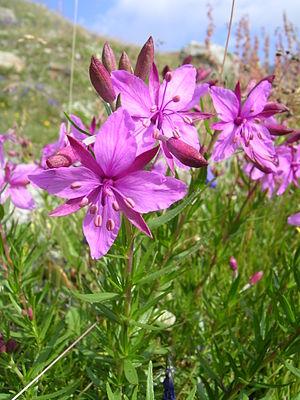
L'épilobe de Fleischer aussi appelé épilobe des moraines est une plante herbacée du genre Epilobium, de la famille des Onagraceae.